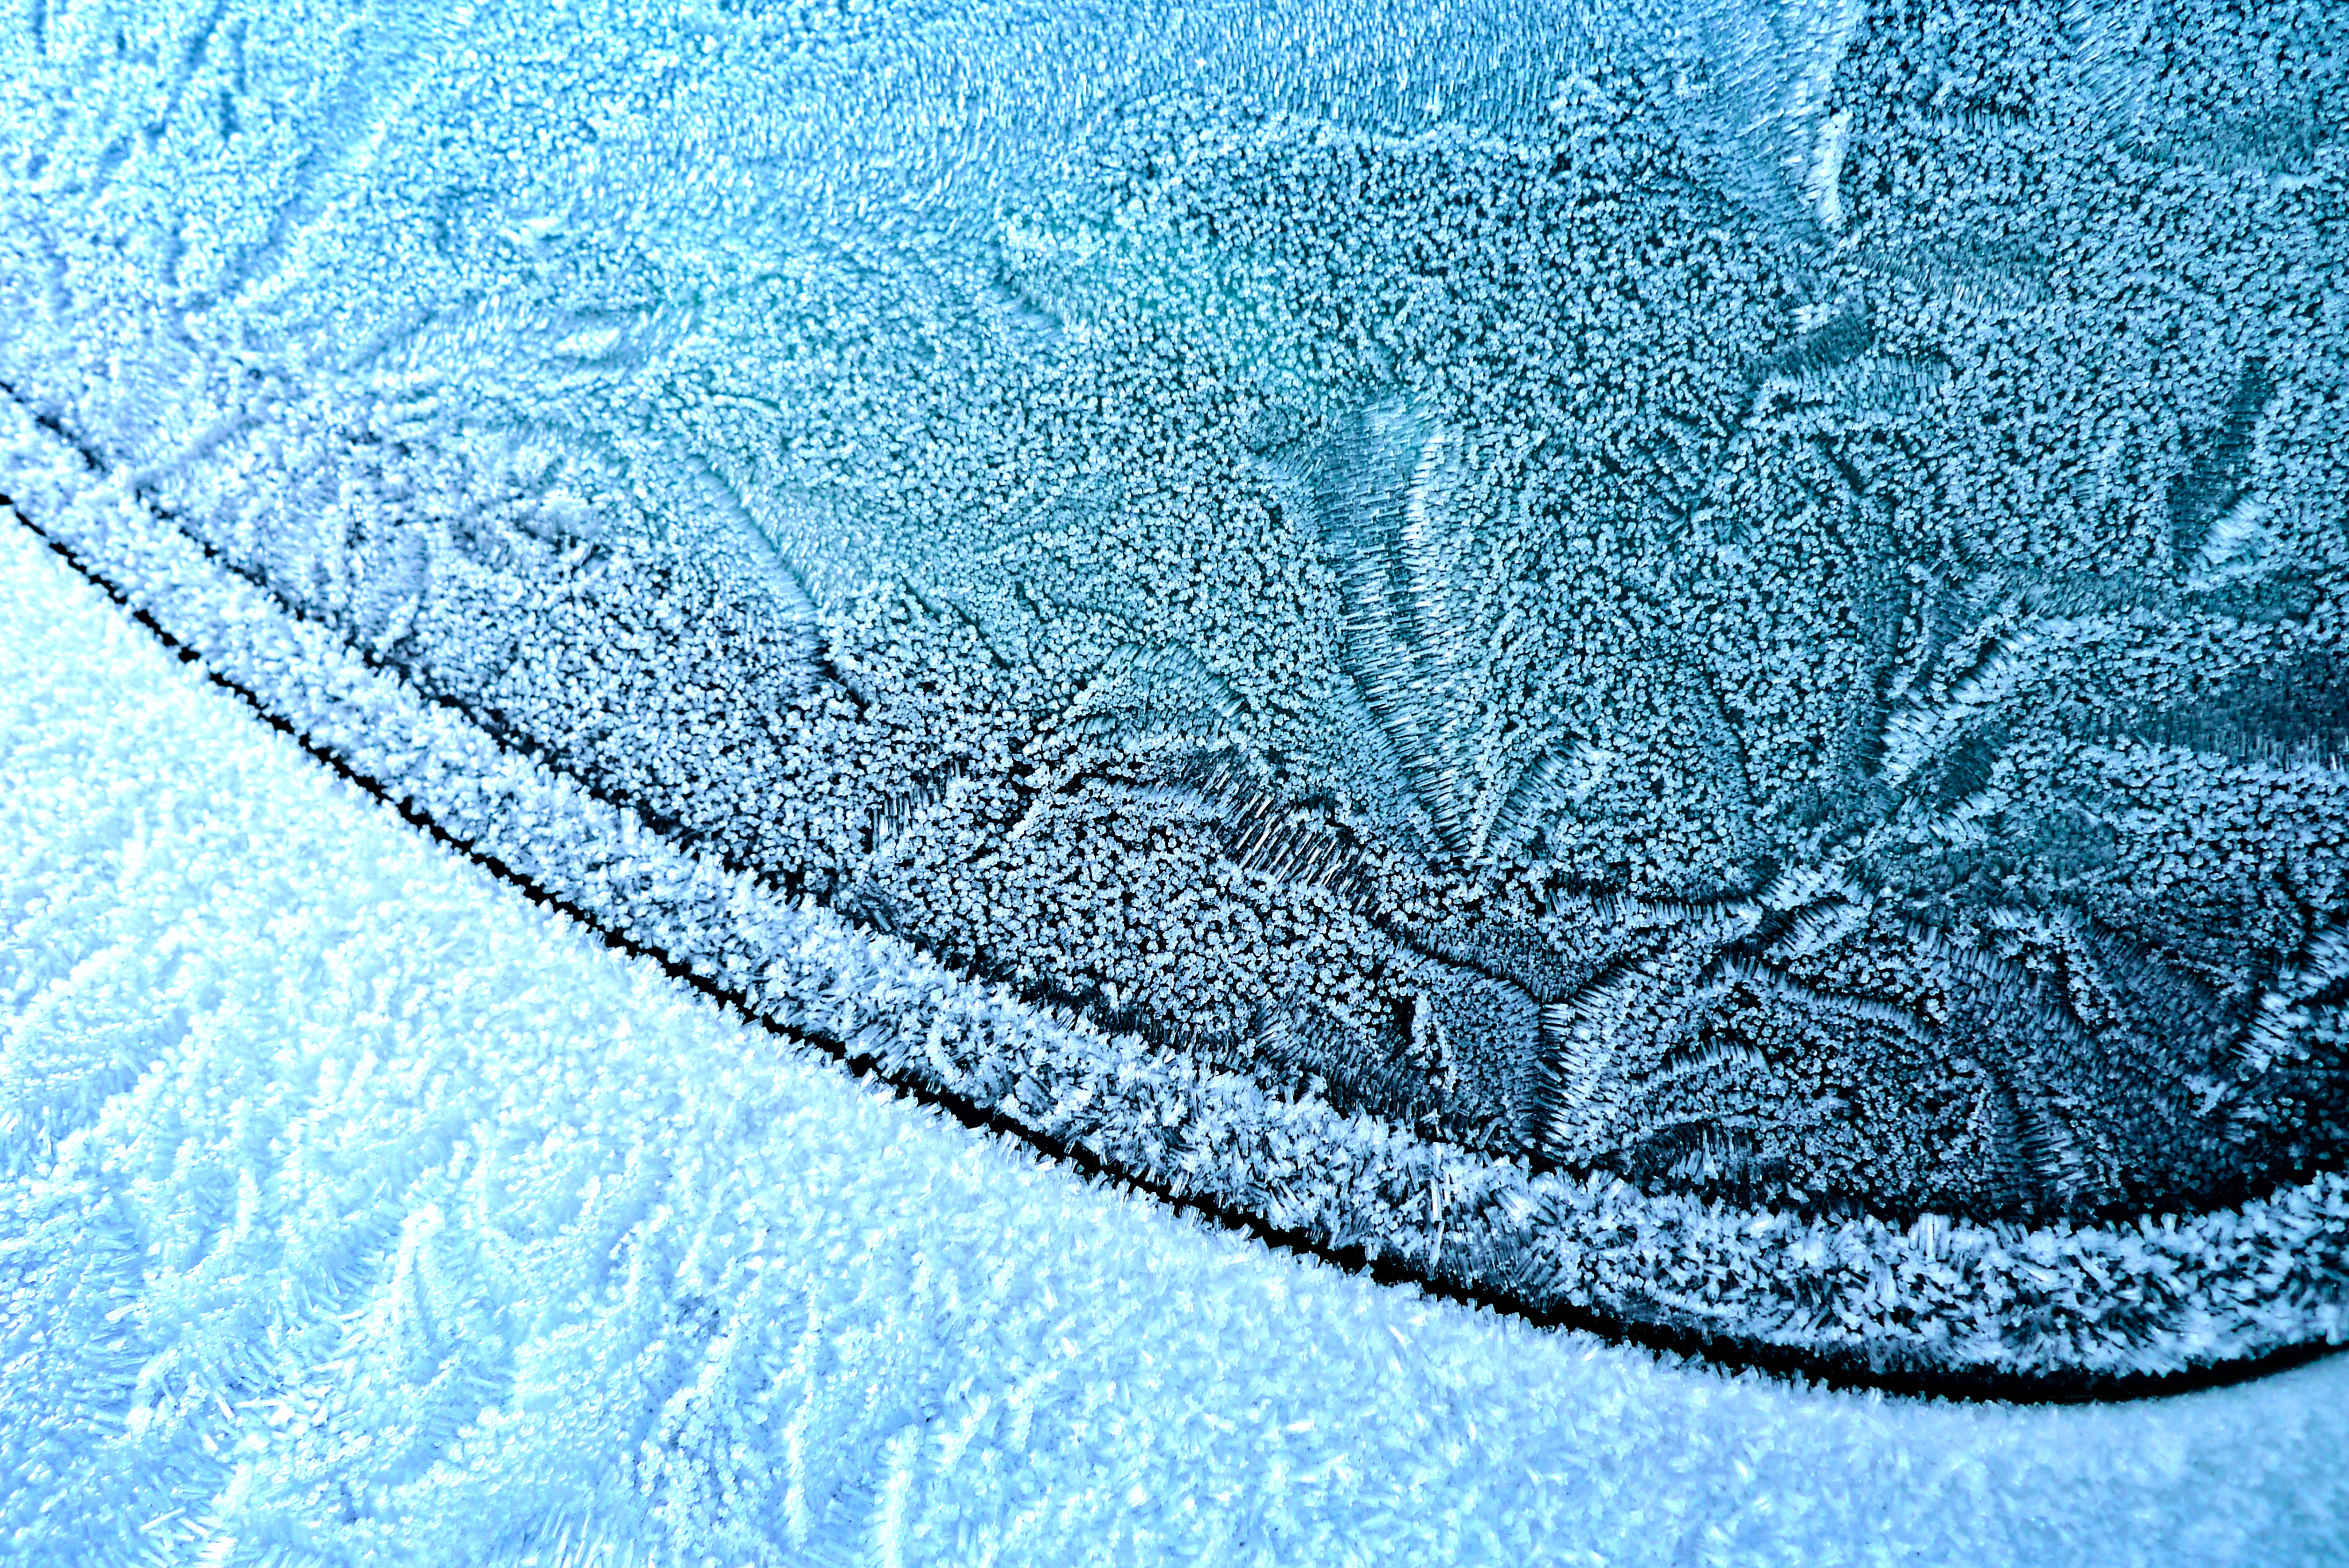
frost, pattern, blue, art